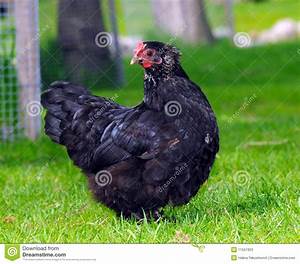
Label: gallina